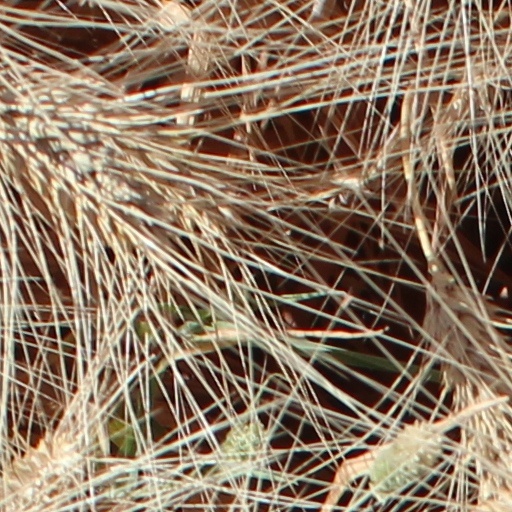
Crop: wheat